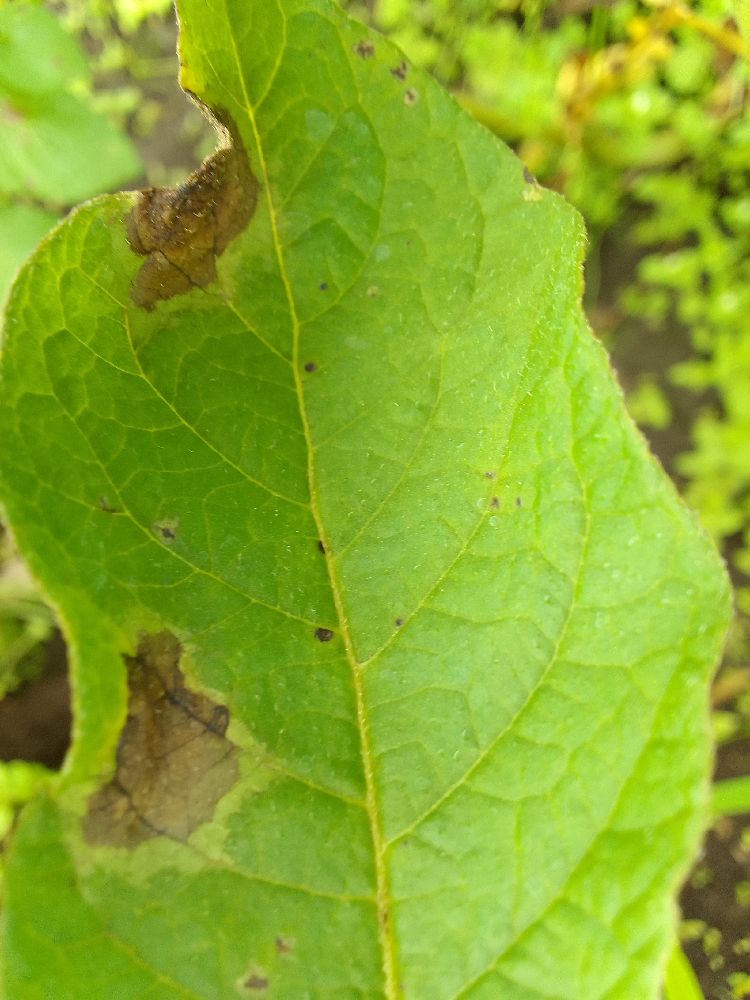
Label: Late blight